Kobe University

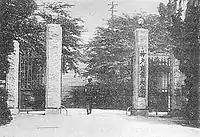
Kobe College of Commerce main gate in 1930s

The roots of the university can be traced back to 1902, when the was established. Its first president was . In 1929 this school was renamed , and it was further renamed in 1944, .